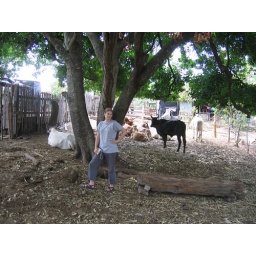
I never dreamed I'd take my first wedding foto while wearing pijamas and standing in a cow corral.